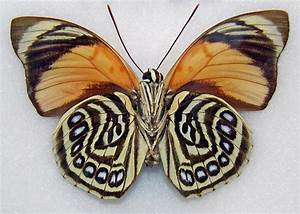
Label: farfalla